Long Island Rail Road

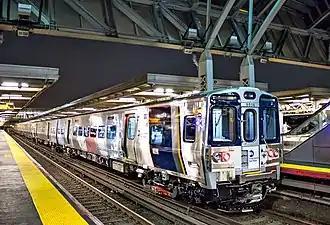
A Long Island Rail Road M9, showing the railcar's dual-type contact shoe

Peak fares are charged during the week on trains that arrive at western terminals between 6 AM and 10 AM, and for trains that depart from western terminals between 4 PM and 8 PM. Any passenger holding an off-peak ticket on a peak train is required to pay a step up fee. Passengers can buy tickets from ticket agents or ticket vending machines (TVMs) or on the train from conductors, but will incur an on-board penalty fee for doing so. This fee is waived for customers boarding at a station without a ticket office or ticket machine, senior citizens, people with disabilities or Medicare customers.